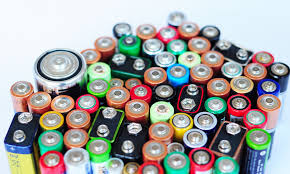
Waste category: battery